Liberty Magnet High School

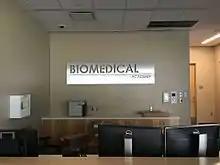
The front office of the biomedical academy, during transition to the new campus.

Liberty Magnet High School (also known as LMHS, Liberty High and formerly Lee High School) is a public magnet school in Baton Rouge, Louisiana, United States, founded in the 1950s but was closed in 2009. The school was subsequently reopened in 2011 as a magnet school in the East Baton Rouge Parish School System. Liberty Magnet has a student body of approximately 1,100 students. Liberty Magnet High School is classified as an "A" school, receiving a 106.7 SPS in 2017. Liberty requires students to pass enrollment standards and exceed graduation standards.